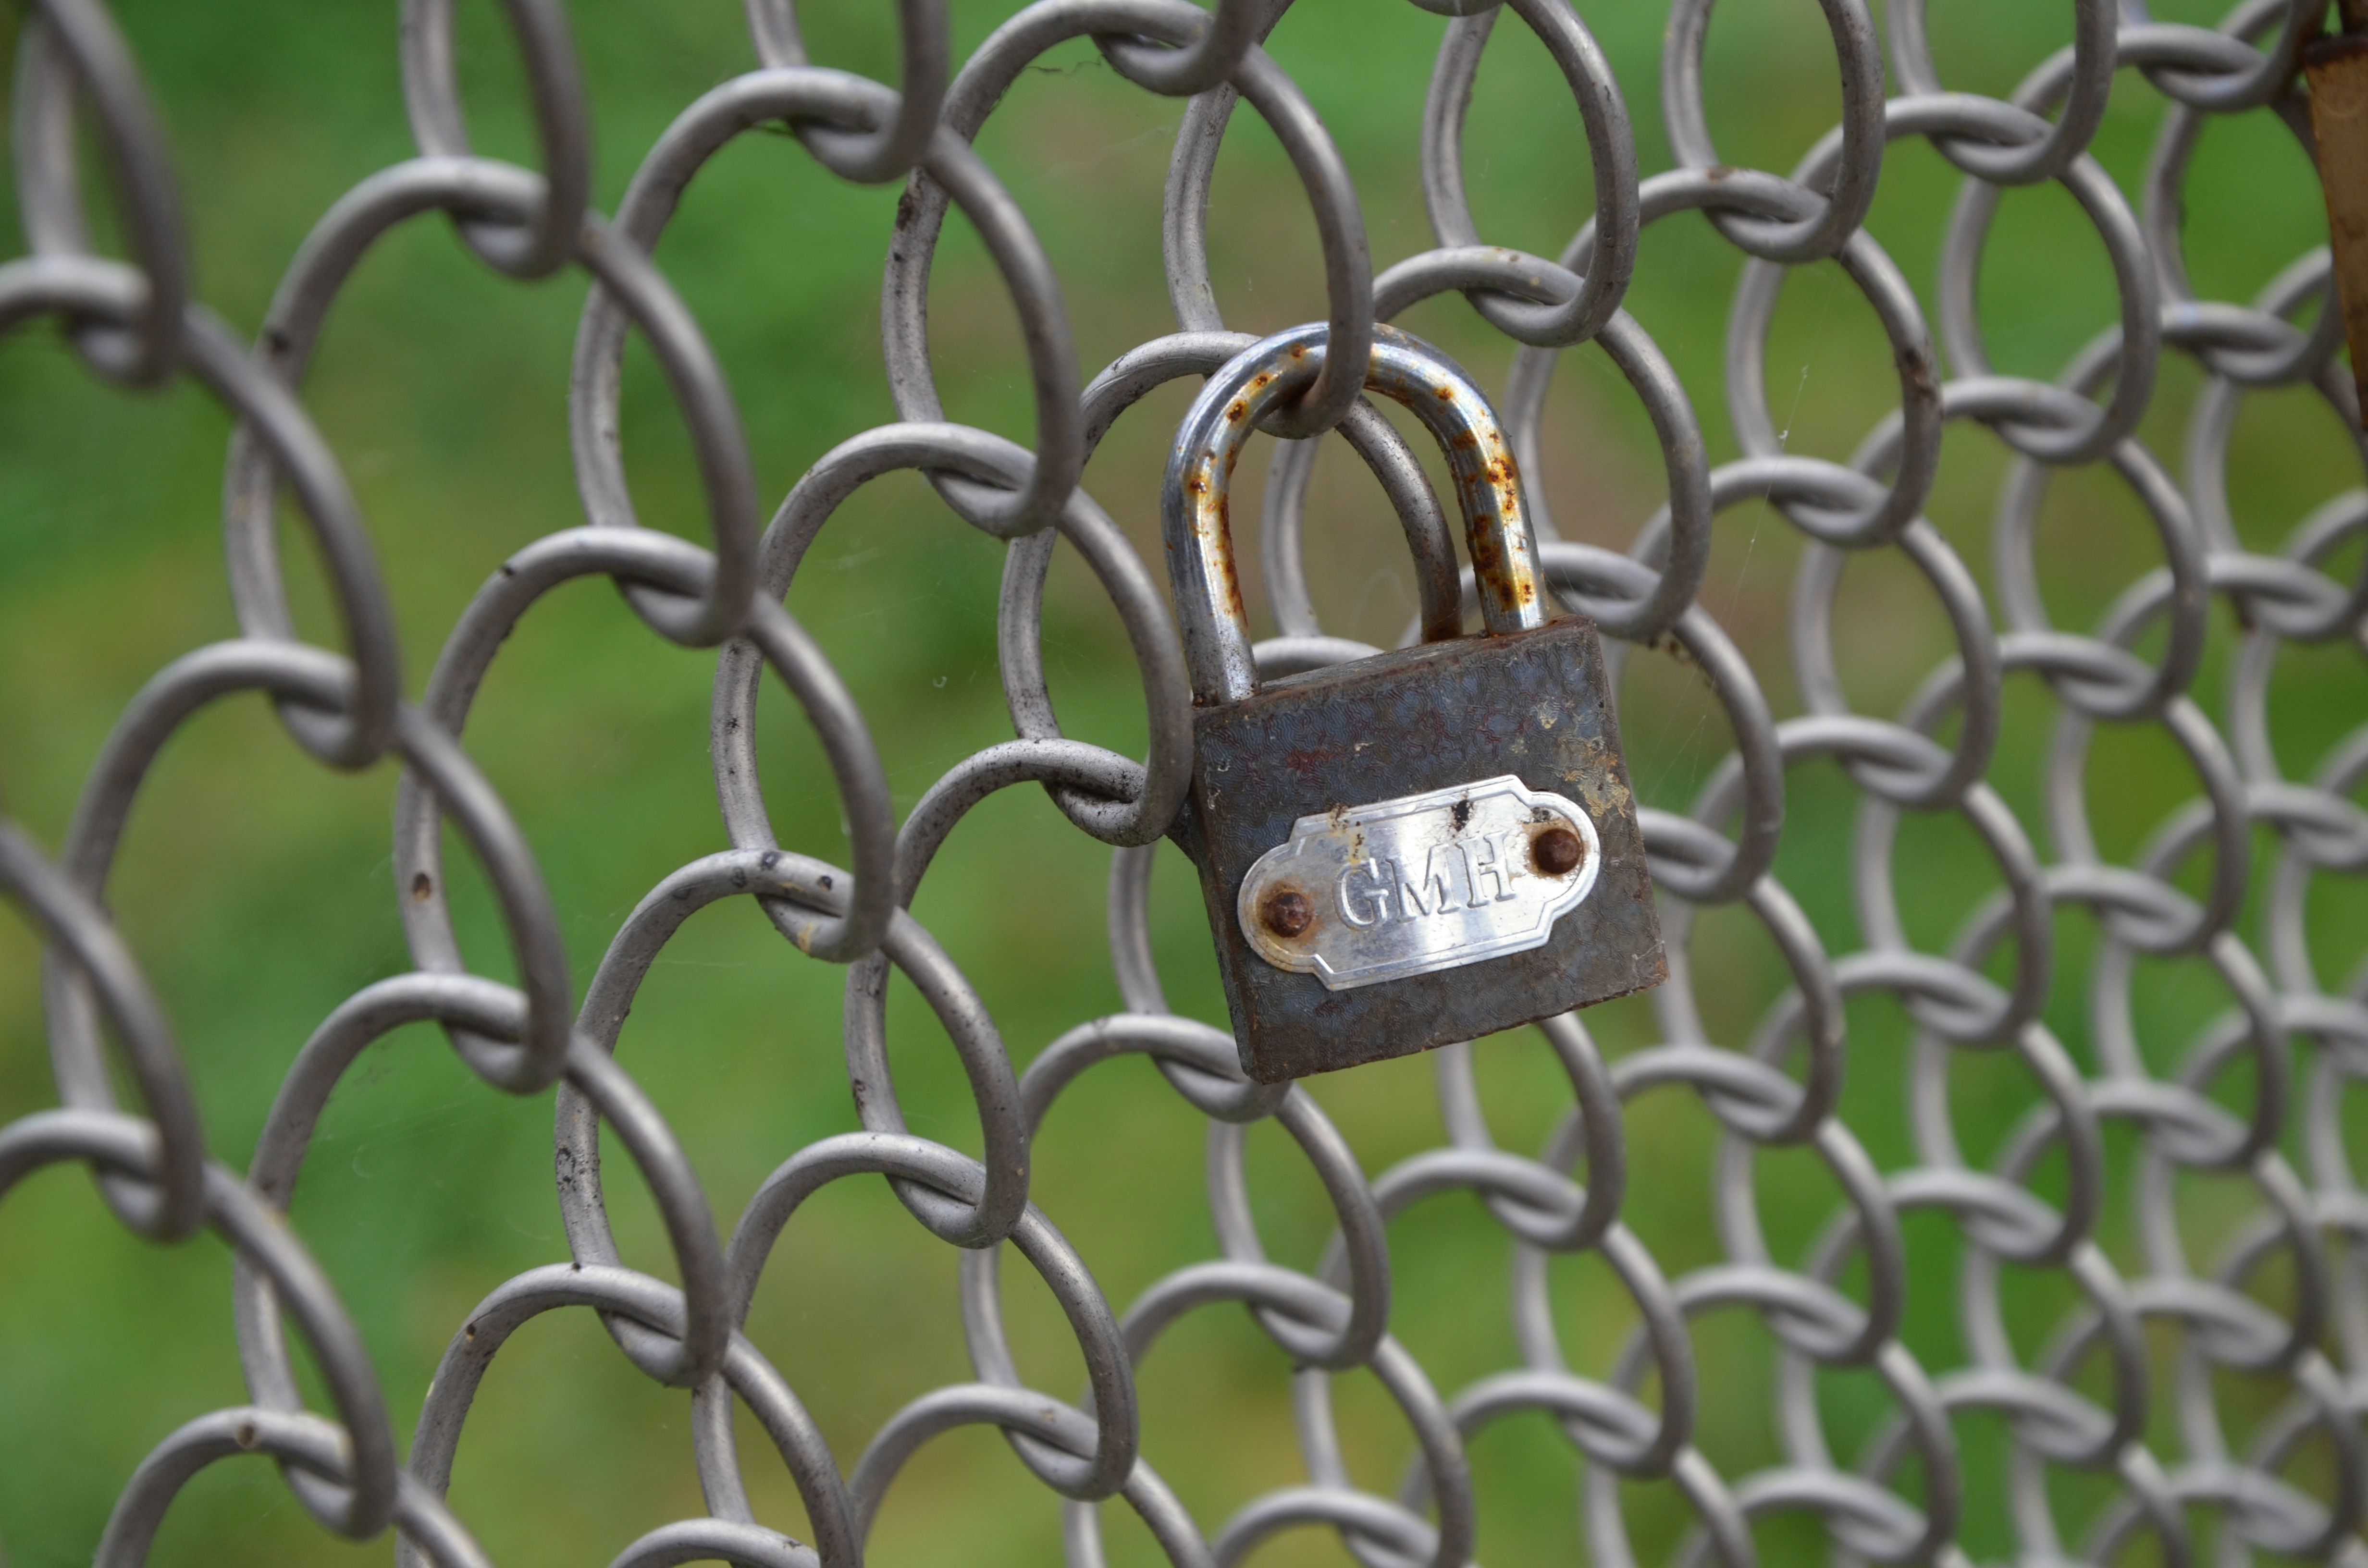
branch, fence, love, green, symbol, metal, castle, friendship, padlock, iron, love symbol, loyalty, promise, eternal love, outdoor structure, home fencing